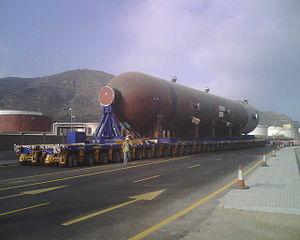
Une remorque modulaire autopropulsée est un véhicule à plate-forme doté d'un large éventail de roues sur le fond. Il est utilisé pour transporter des objets massifs tels que les ponts, les équipements de raffinage de pétrole, des moteurs énormes, des sections de poutre grand format, et d'autres objets qui sont trop encombrants ou trop lourds pour les camions de taille standard, qui ne peuvent offrir une traction et des freinages pour les remorques modulaires autopropulsées sur les pentes et descentes. Ces véhicules peuvent également être appelés « remorques modulaires automotrices ».